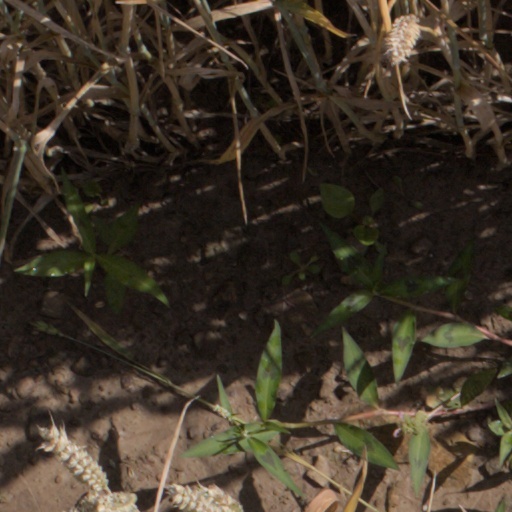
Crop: wheat